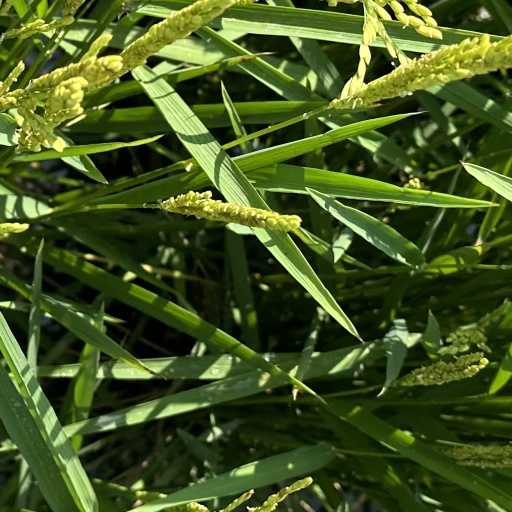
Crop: rice